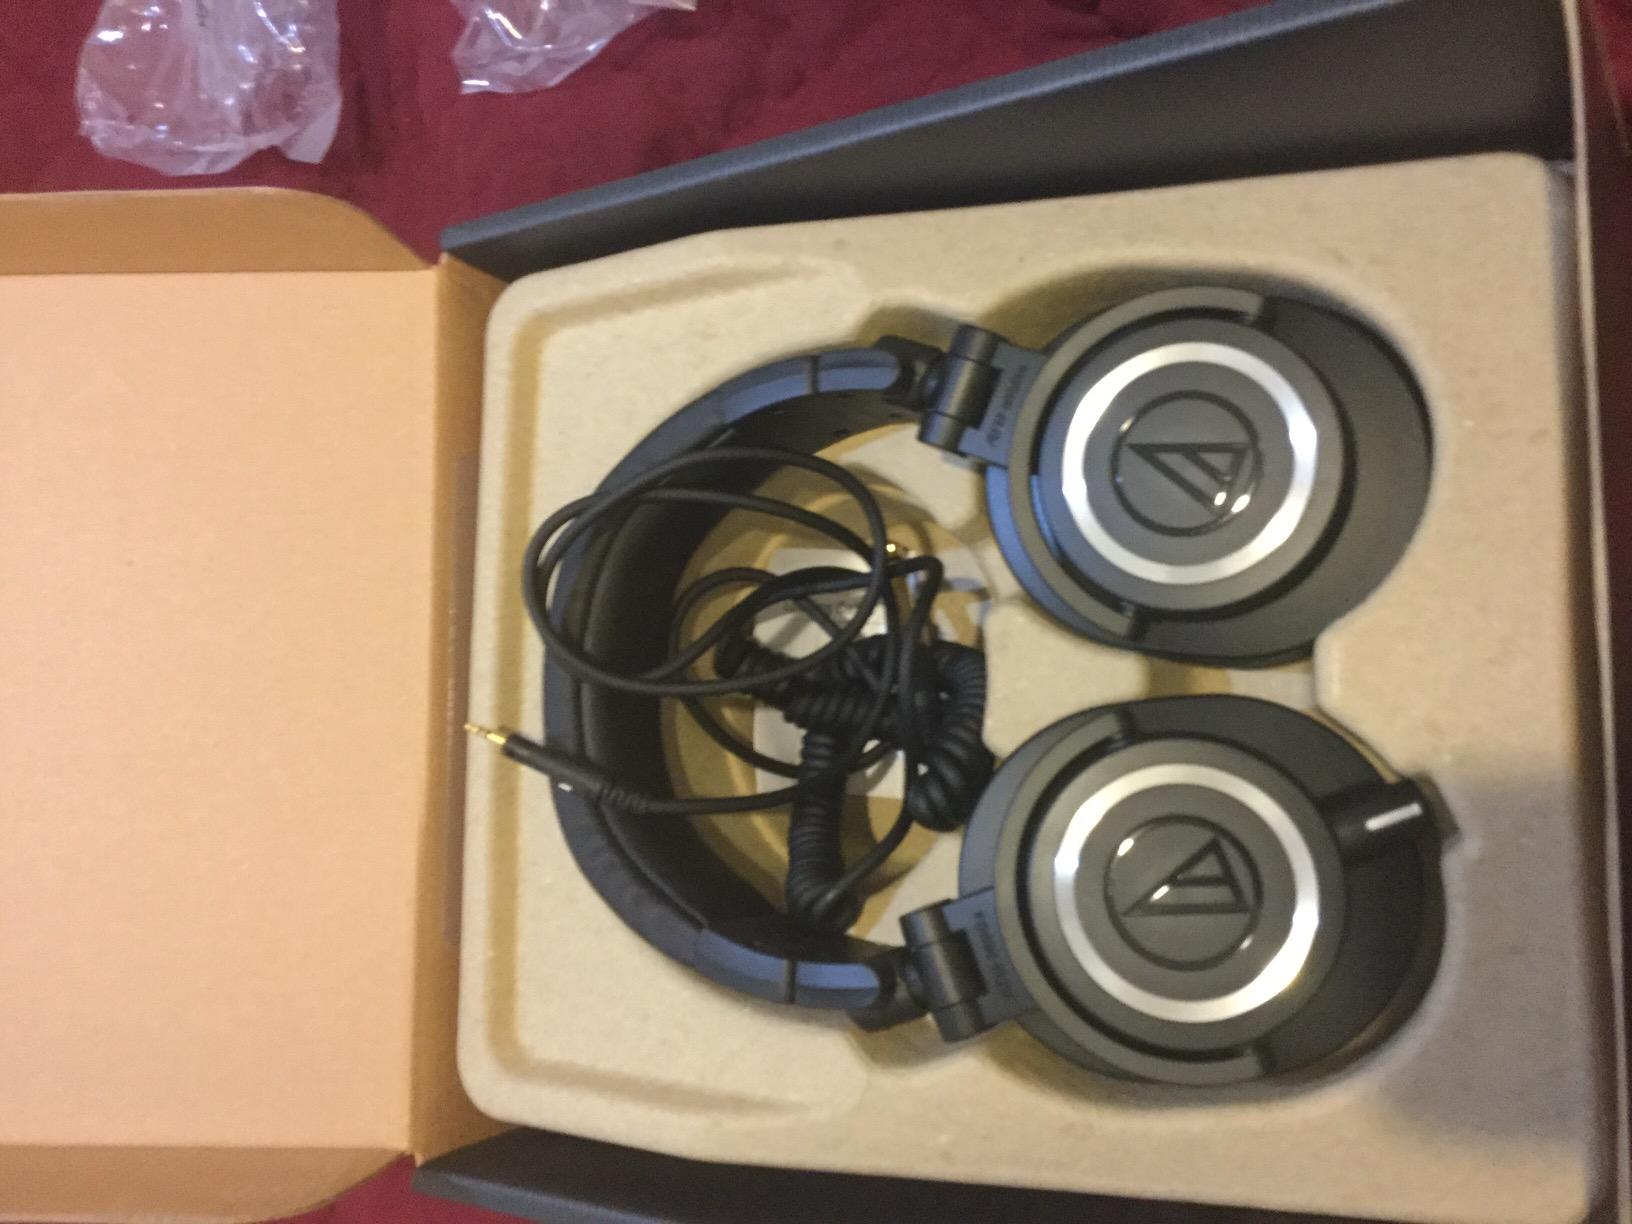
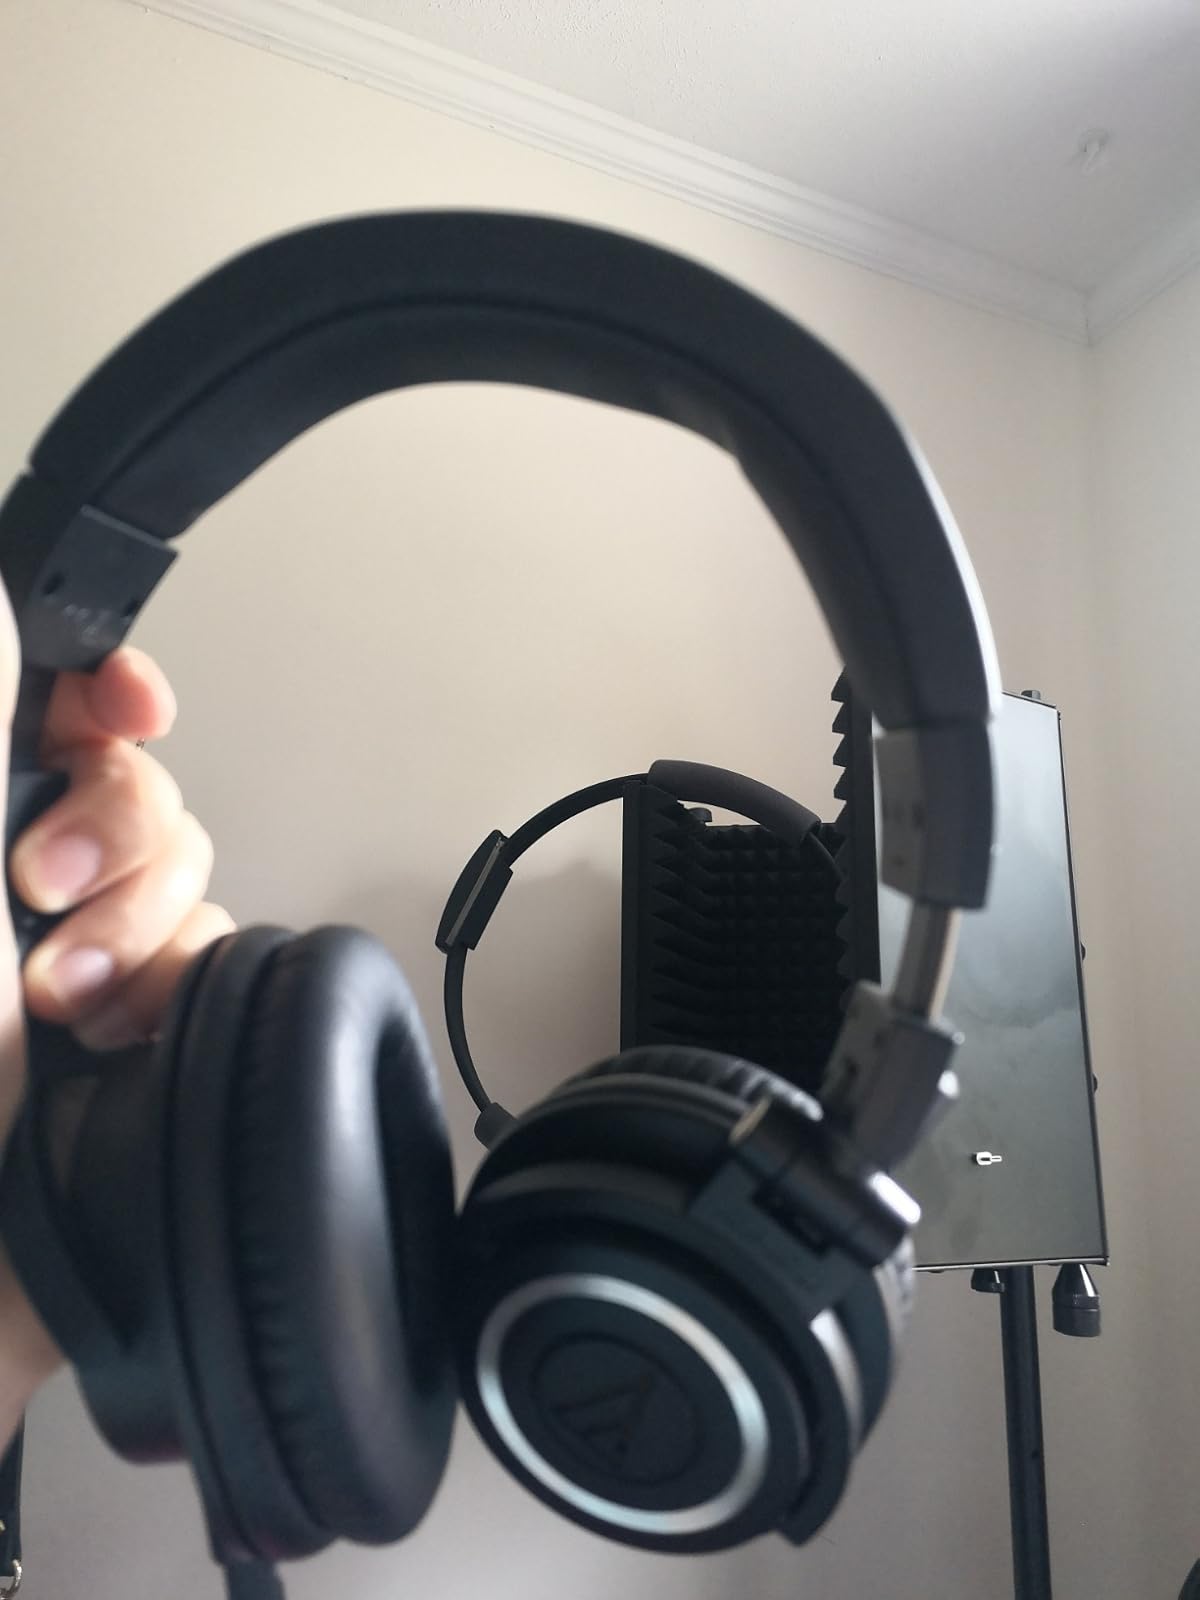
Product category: headphones
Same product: yes